Teddy's Tavern

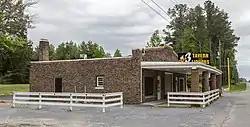
As One 13 Tavern and Liquors in 2018

Teddy's Tavern, originally called the Blue Hen Garage, is a historic tavern located at Ellendale, Sussex County, Delaware, USA. It was built about 1923, as a service station catering to motorists on the newly constructed Du Pont Highway. It was converted into a roadside tavern in 1937. It is a one-story, polychrome brick building with a low-pitched gable roof, low parapet, and exposed rafter ends in a Mission/Spanish Revival style. It has a flat-roofed "porch" supported by four massive brick and concrete conical columns. The interior consists of a package store, dining areas and a labyrinth of service rooms. It is one of the few surviving service stations or roadside taverns remaining from the pre-1940 era in Delaware.